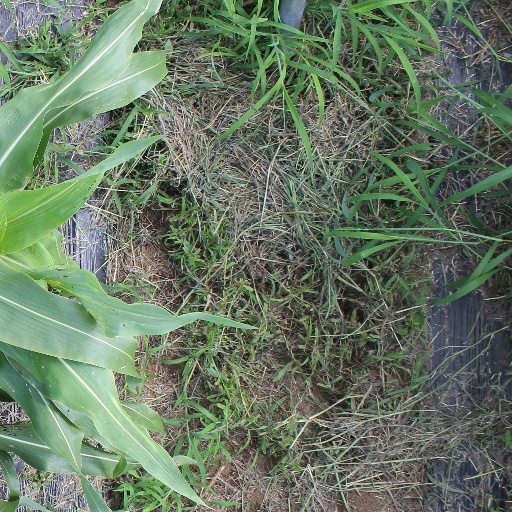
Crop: sorghum